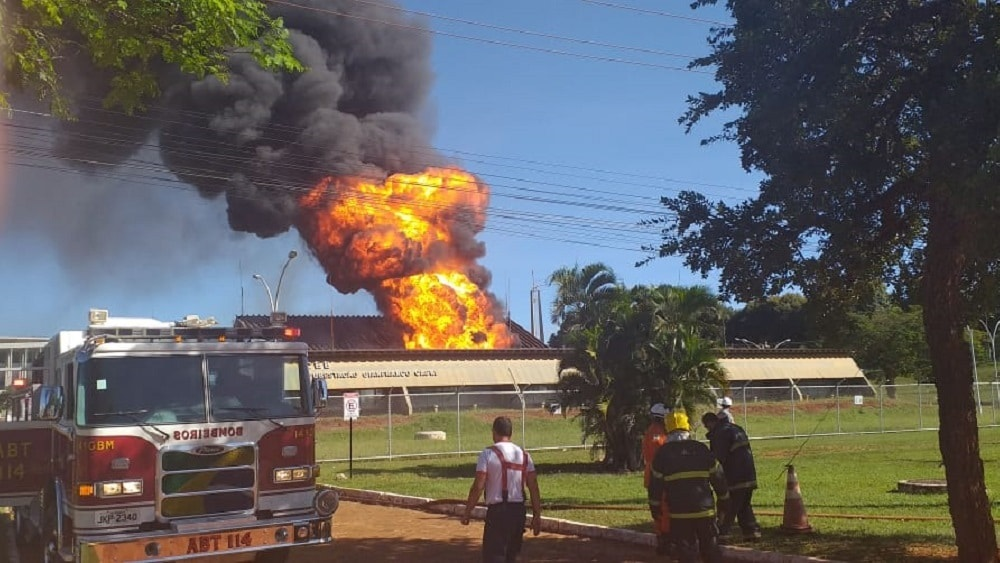
Fire: yes
Smoke: yes